Village East by Angelika

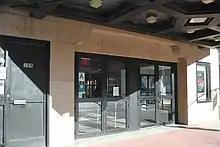
Main entrance to the theater

The project ultimately cost $8 million. Village East Cinemas opened on February 22, 1991, initially with only five screens in operation. The LPC designated the exterior and interior of the theater as a landmark in 1993. Since then, it has shown a mixture of Hollywood productions and indie films. The Village East Cinema also shows films that originally opened at the Angelika Film Center, an arthouse chain that is also an arm of Reading International. The multiplex also hosted movies that were screened as part of the annual New York International Children's Film Festival.